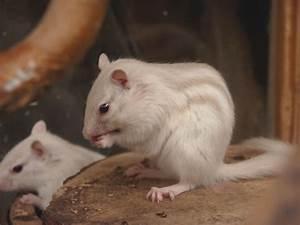
squirrel